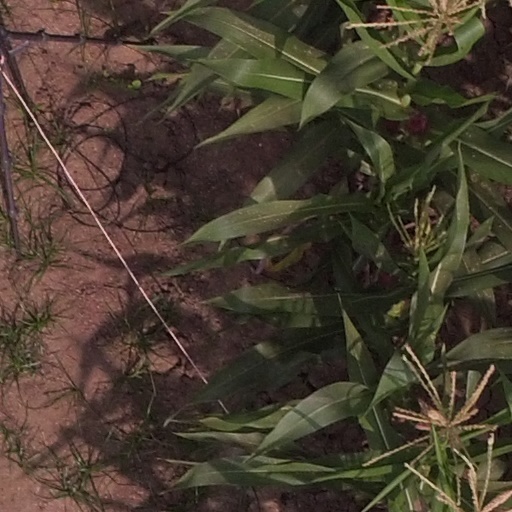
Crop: maize; corn